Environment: real
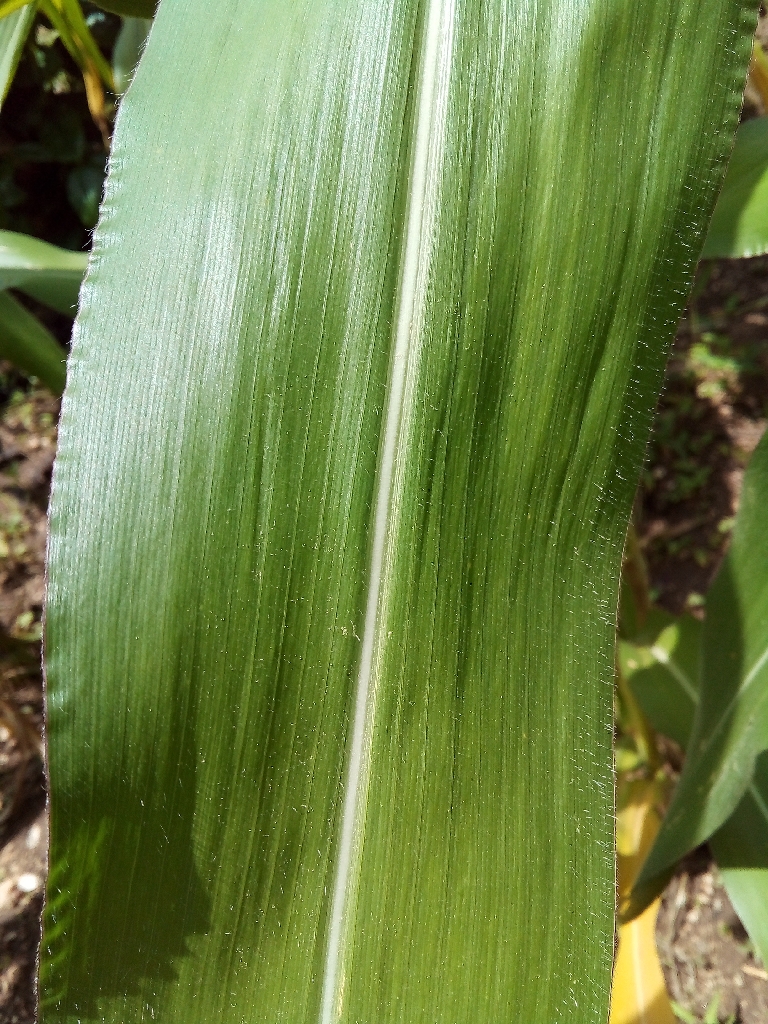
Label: healthy